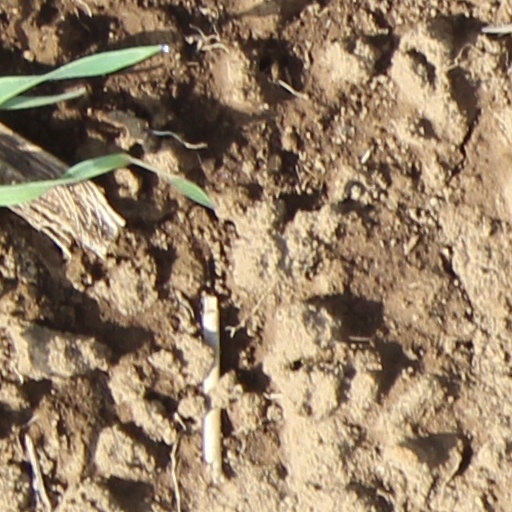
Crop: wheat